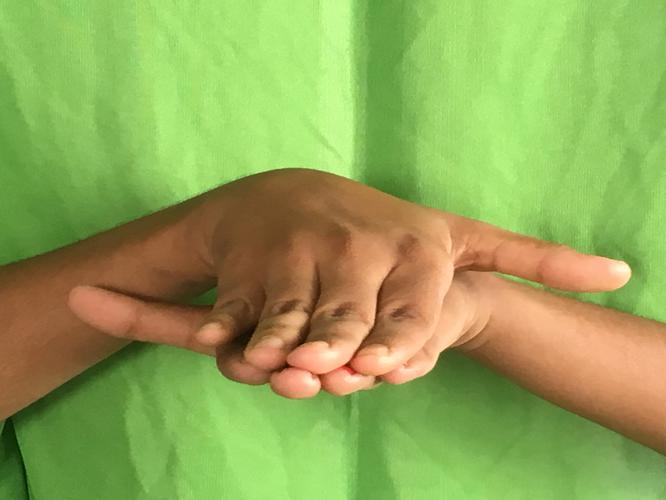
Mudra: Matsya
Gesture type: double_hand